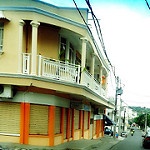
Scene: Outdoor